Caucasian Albania

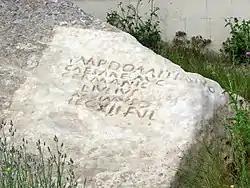
Roman inscription in Gobustan, Baku, left by Legio XII Fulminata

The Greek historian Arrian mentions (perhaps anachronistically) the Caucasian Albanians for the first time in the battle of Gaugamela, where the Albanians, Medes, Cadussi and Sacae were under the command of Atropates. Albania first appears in history as a vassal state in the empire of Tigranes the Great of Armenia (95-56 BC). The kingdom of Albania emerged in the eastern Caucasus in 2nd or 1st century BC and along with the Georgians and Armenians formed one of the three nations of the Southern Caucasus. Albania came under strong Armenian religious and cultural influence.